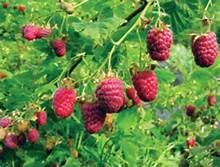
Label: raspberry